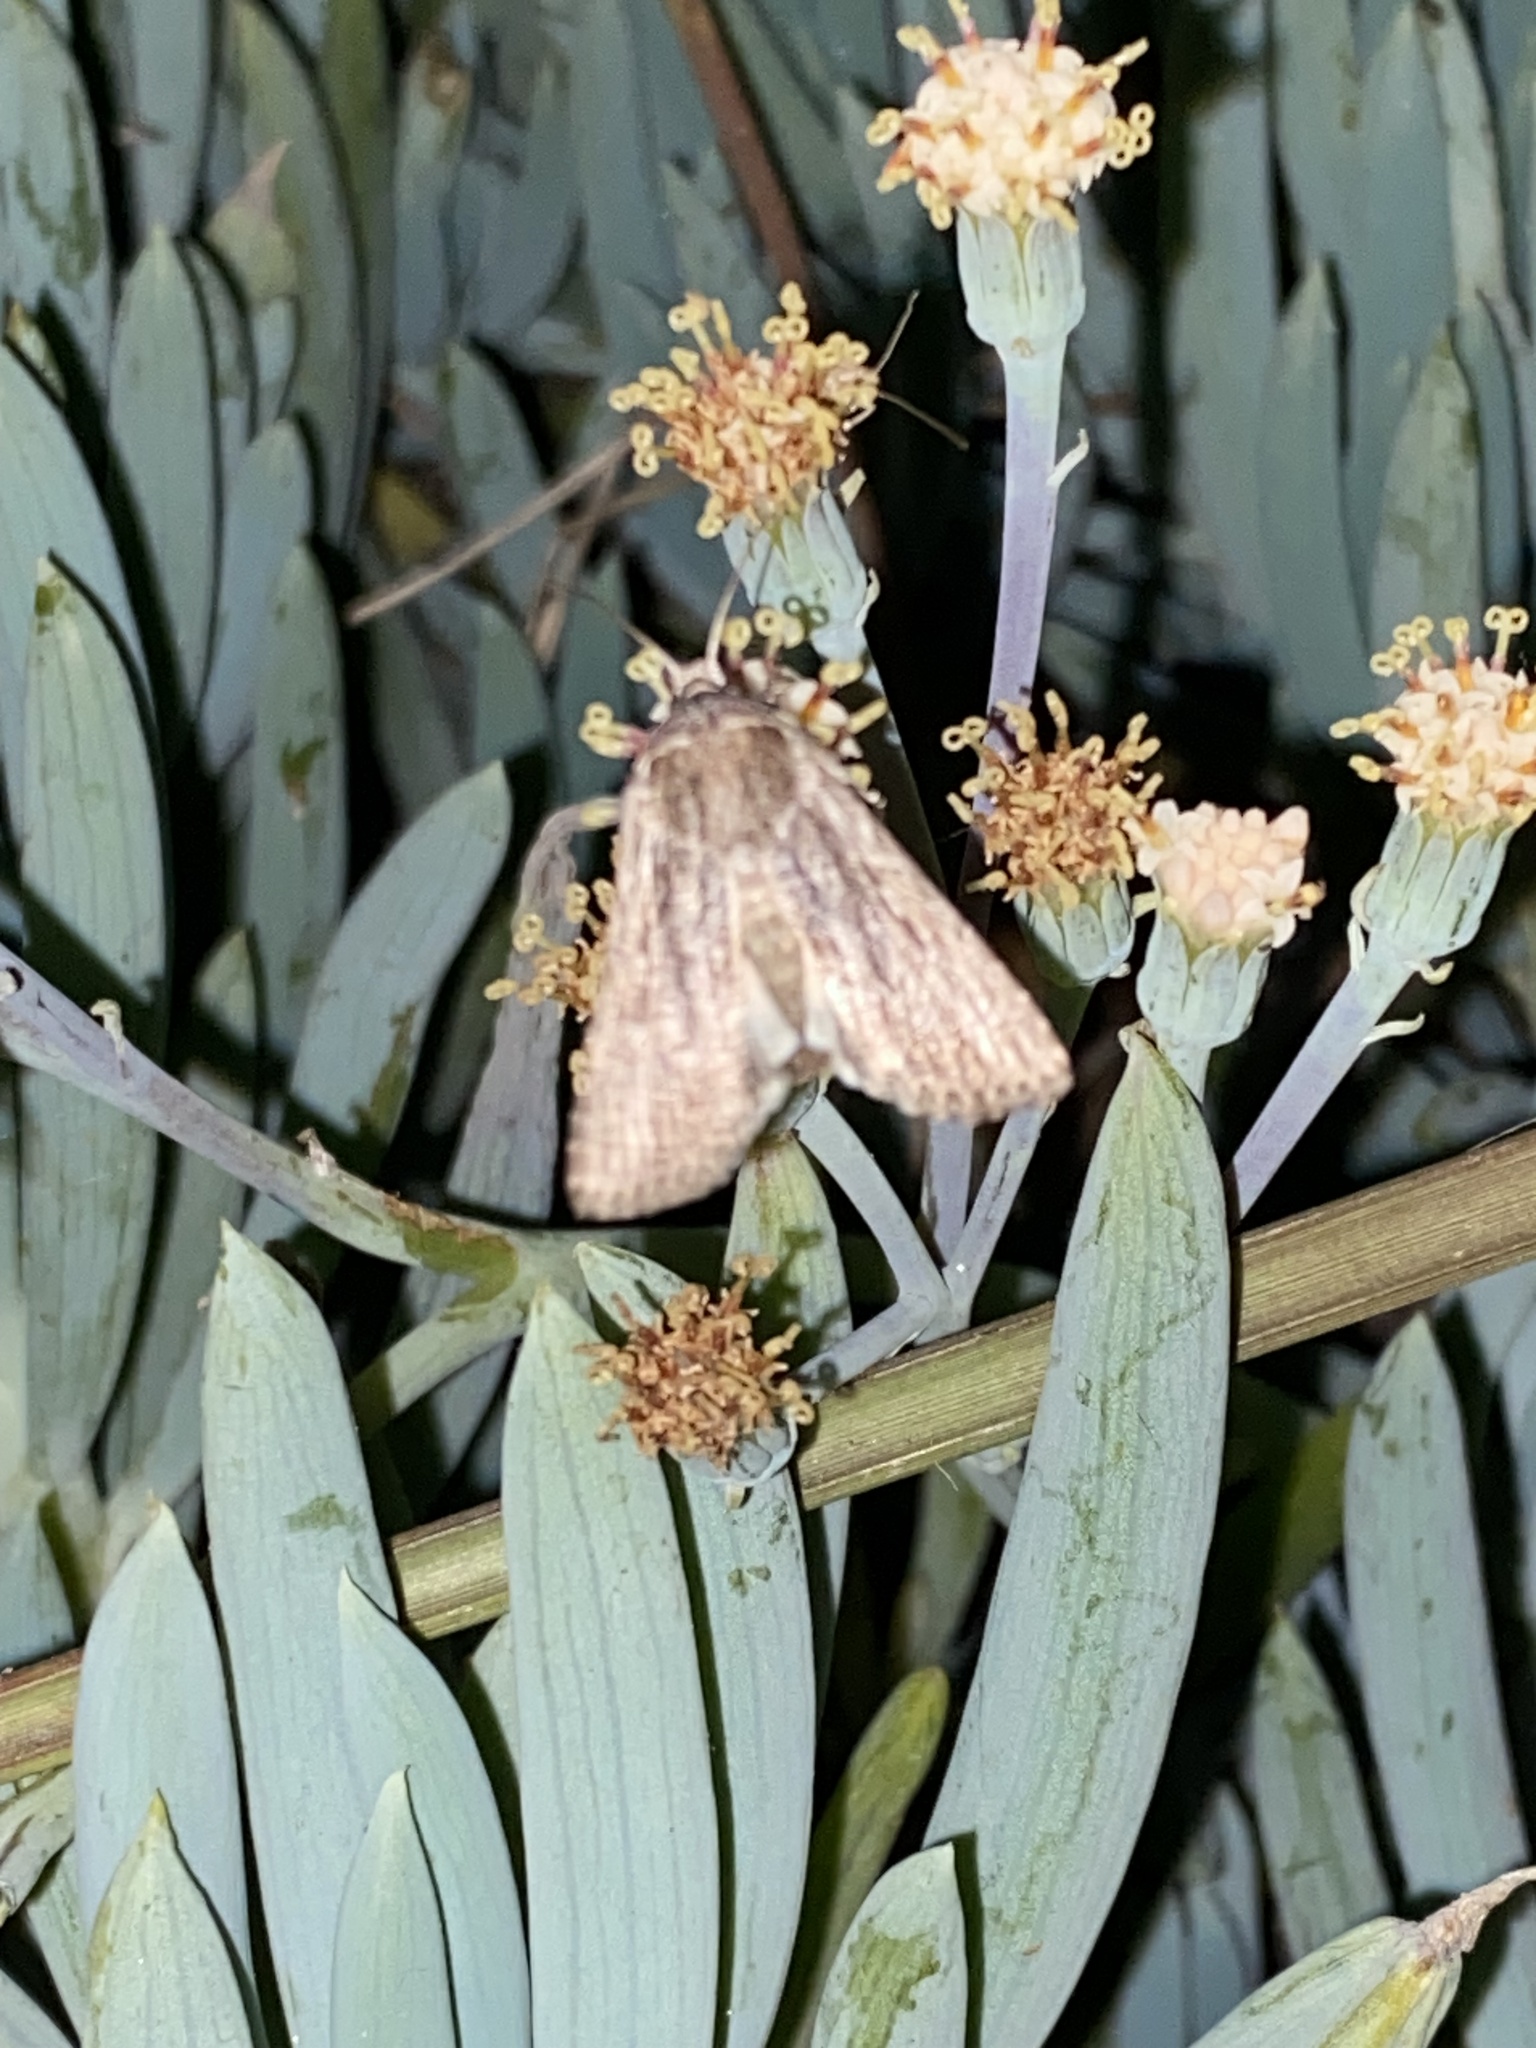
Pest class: cutworms